Johnny Rivers

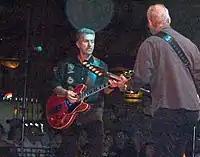
Rivers performing at the Mohegan Sun Casino on June 18, 2011, in Connecticut

In 1963, Rivers began working with writers P. F. Sloan and Steve Barri on a theme song for the American broadcast of a British television series "Danger Man", starring Patrick McGoohan. At first Rivers balked at the idea but eventually changed his mind. The American version of the show, titled "Secret Agent", went on the air in the spring of 1965. The theme song was very popular and created public demand for a longer single version. Rivers's recording of "Secret Agent Man" reached No. 3 on the "Billboard" Hot 100 chart in 1966. It sold a million copies also winning gold disc status.